Question: Please indicate a possible affordance area of hold_book that can be used for holding
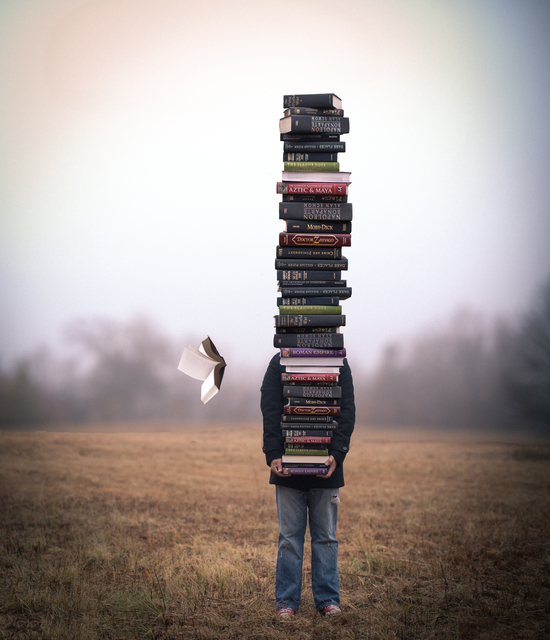
Answer: [278.008, 87.82, 346.579, 471.579]